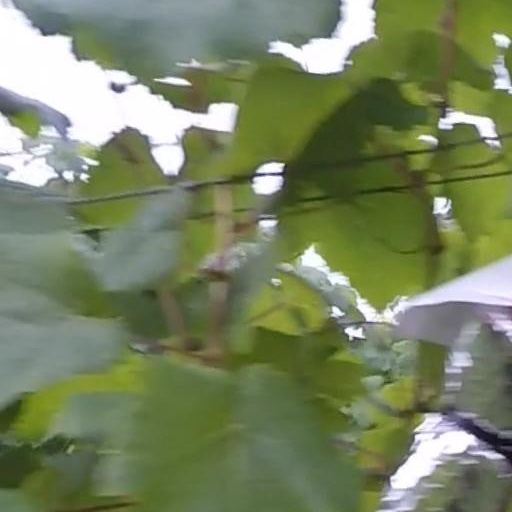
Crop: grape